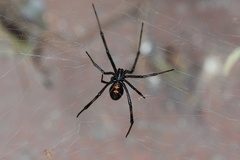
Species: Lactrodectus_hesperus